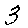
Label: 3